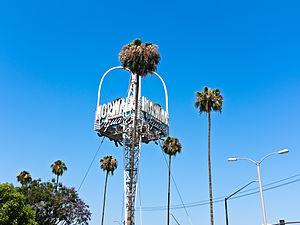
Norwalk est une ville située dans le comté de Los Angeles, dans l'État de Californie aux États-Unis. Lors du recensement de 2010, sa population s’élevait à 105 549 habitants.